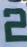
Number: 2